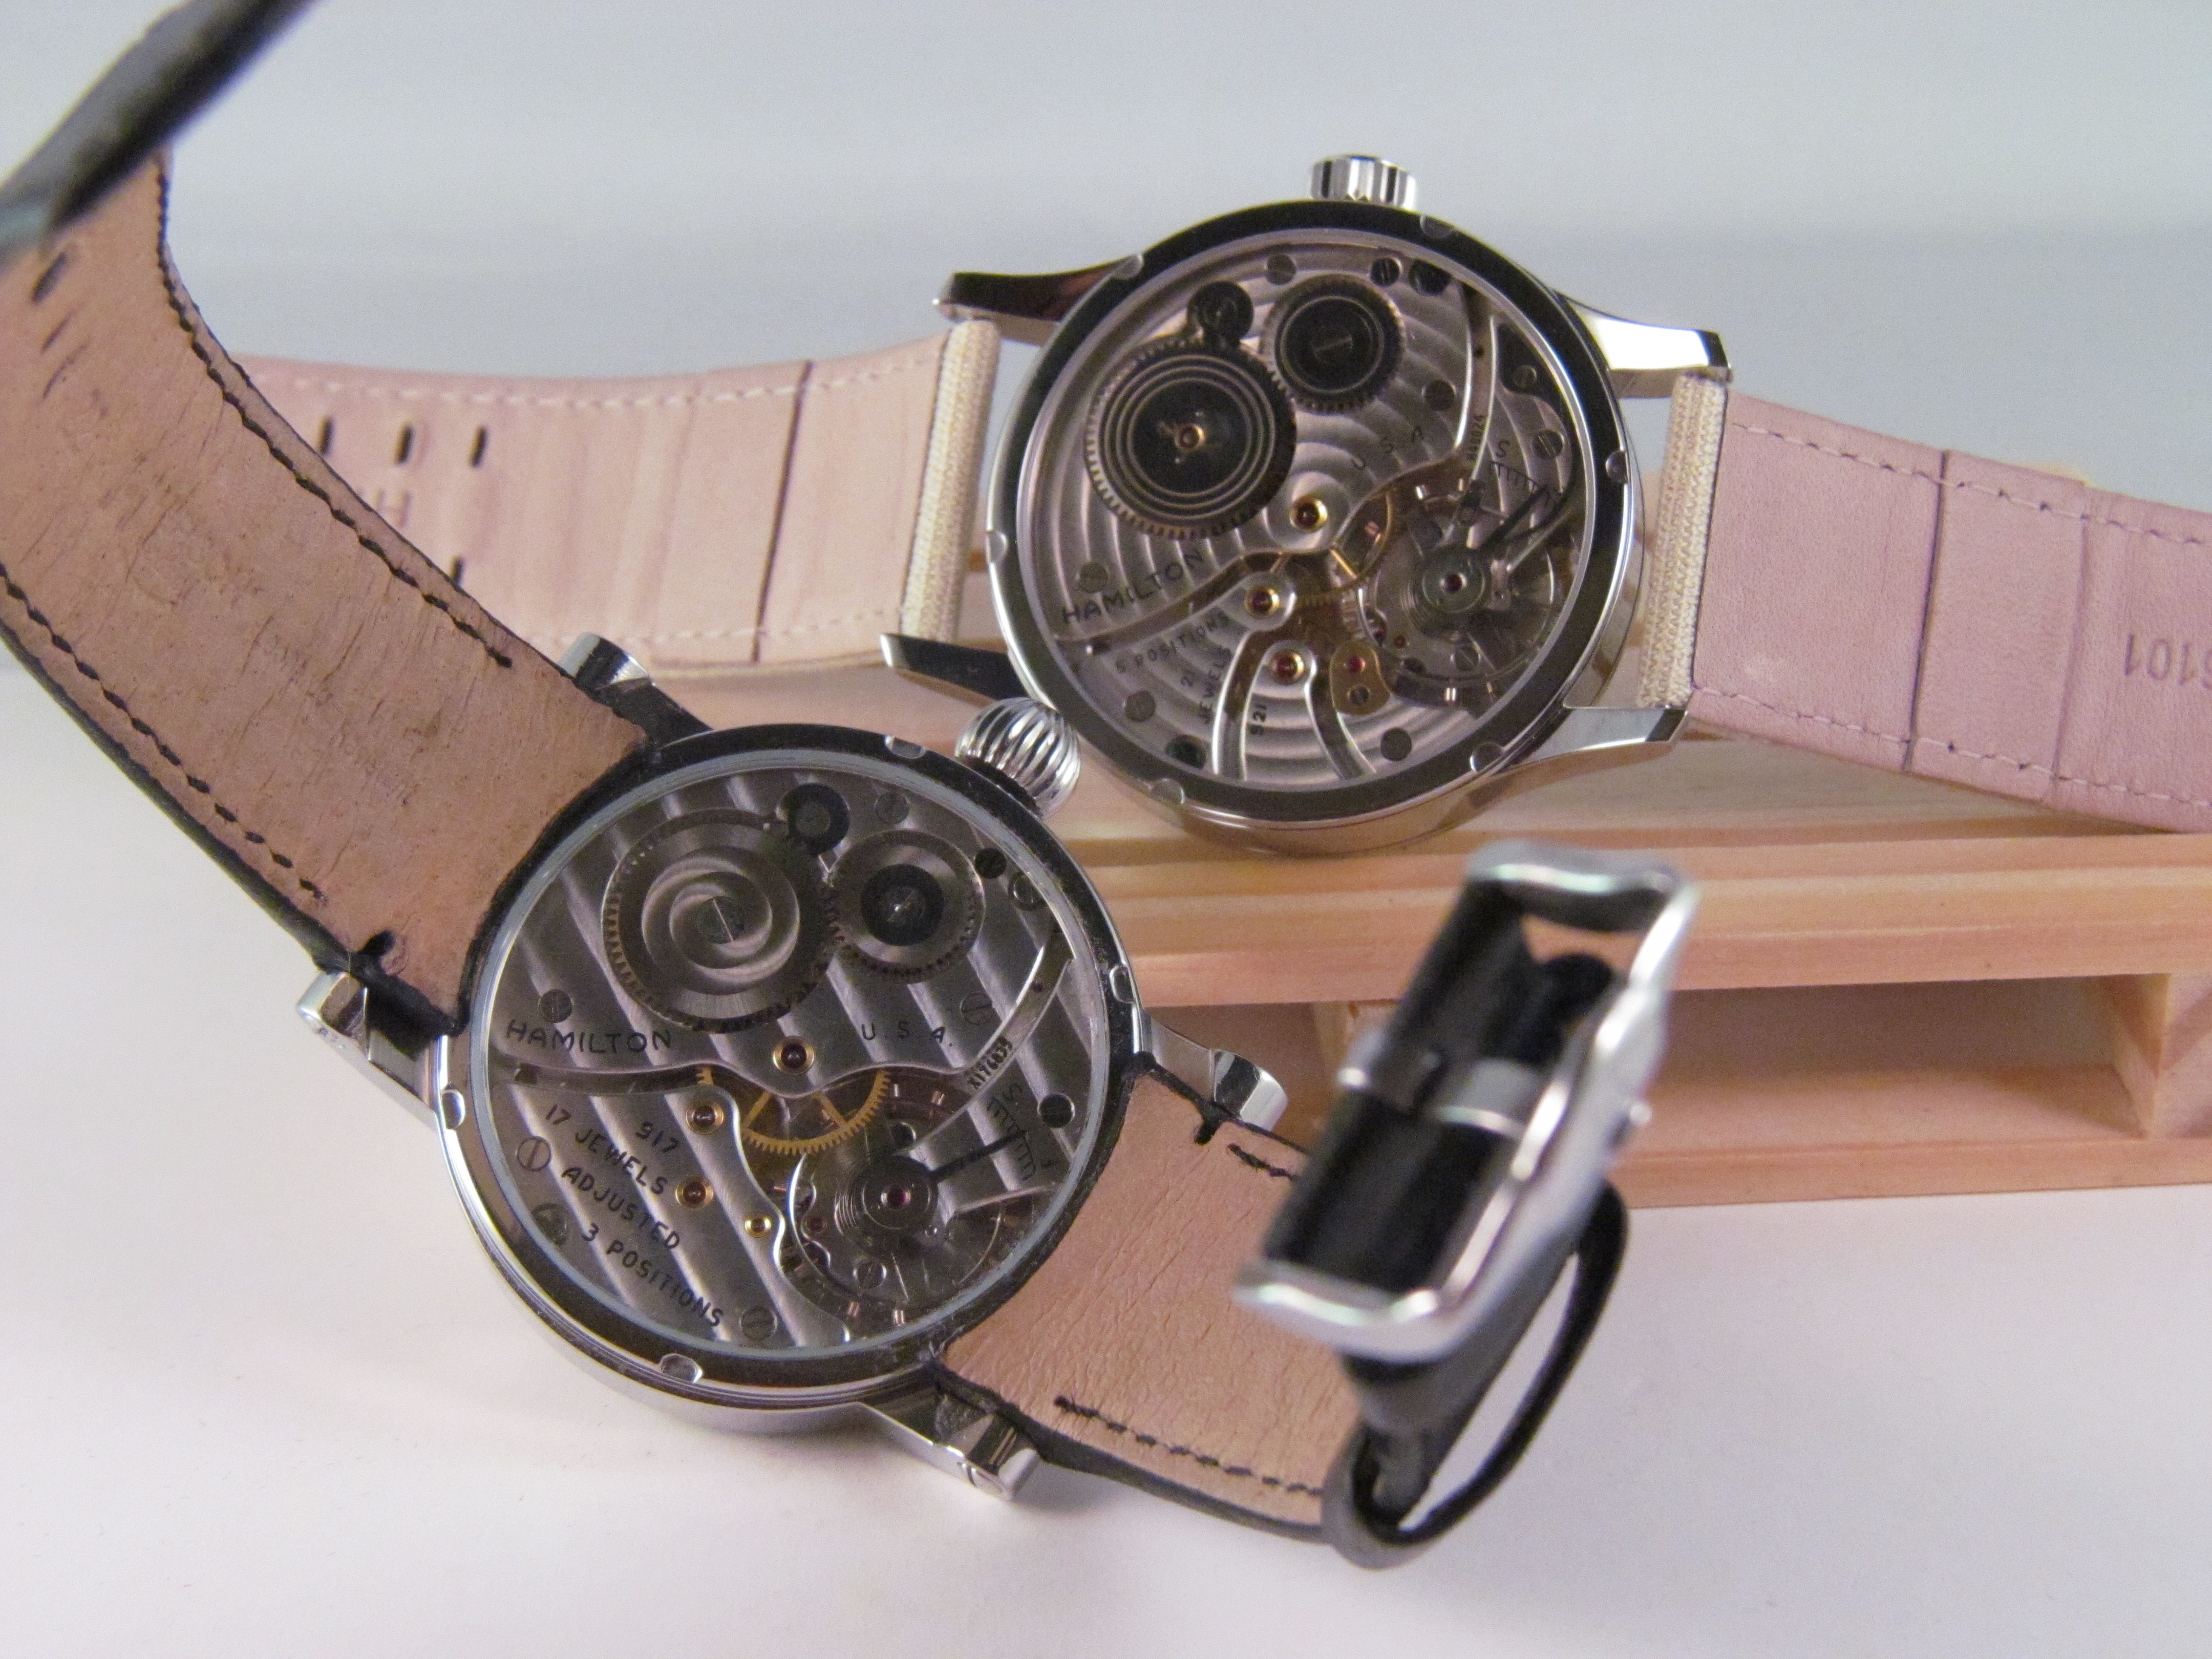
watch, hand, pocket watch, wristwatch, hamilton, strap, buckle